Germany–Japan relations

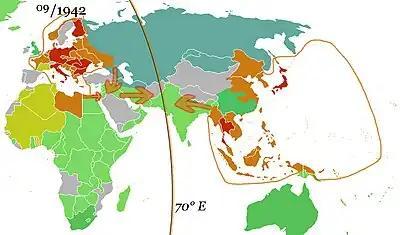
German and Japanese direct spheres of influence at their greatest extents in fall 1942. Arrows show planned movements to an agreed demarcation line at 70° E, which was, however, never even approximated.

Tokyo's military leaders proceeded to devise plans assuring the Empire's supply with resources by eventually creating a "Greater East Asia Co-Prosperity Sphere". In general, further expansion was envisioned – either northwards, attacking the Soviet Union, a plan which was called "Hokushin-ron", or by seizing French, Dutch and/or British colonies to the south, a concept dubbed "Nanshin-ron". Hitler, on the other hand, never desisted from his plan to conquer new territories in Eastern Europe for "Lebensraum"; thus, conflicts with Poland and later with the Soviet Union seemed inevitable.